Corn dog

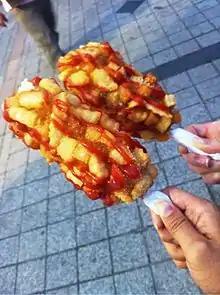

Small corn dogs, known as "corn puppies", "mini corn dogs", or "corn dog nuggets", are a variation served in some restaurants, generally on the children's menu or at fast food establishments. A serving includes multiple pieces, usually 10. In contrast to their larger counterparts, corn puppies are normally served stickless as finger food.